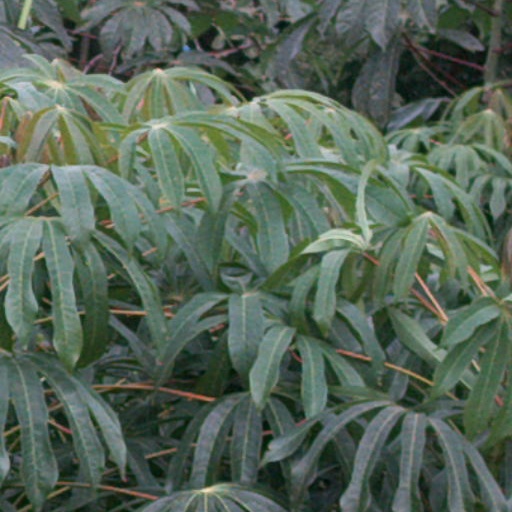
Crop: cassava